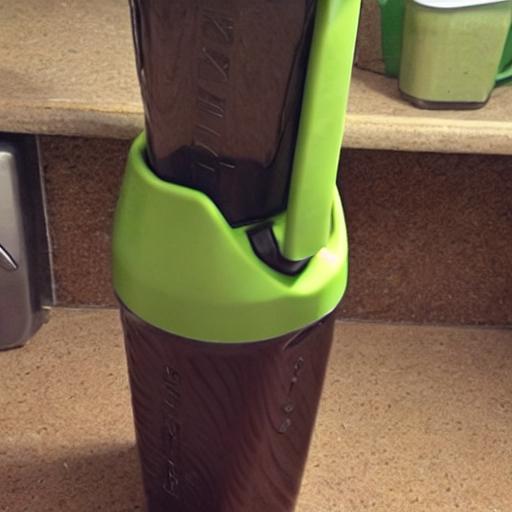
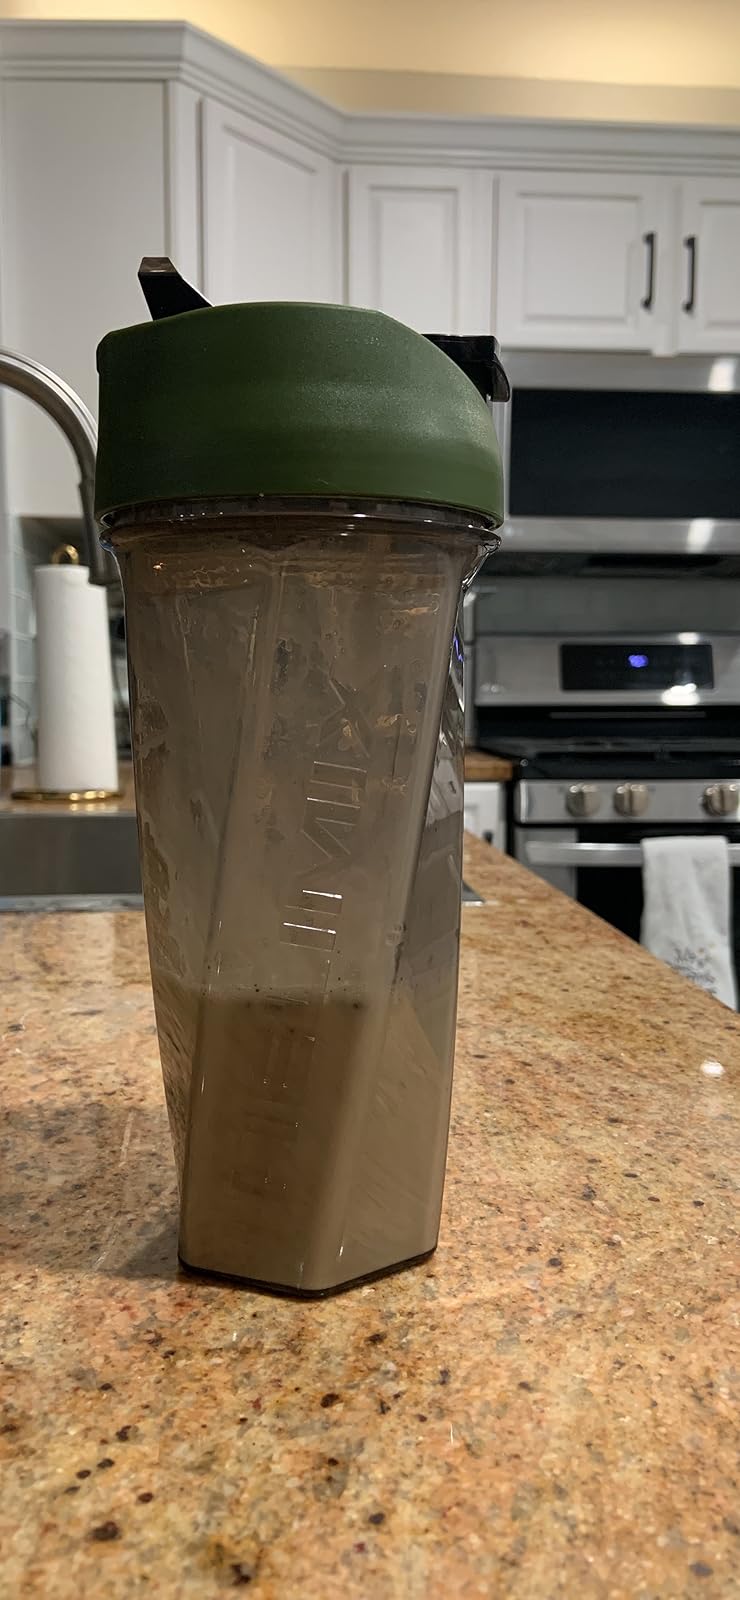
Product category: items_blender
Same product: no